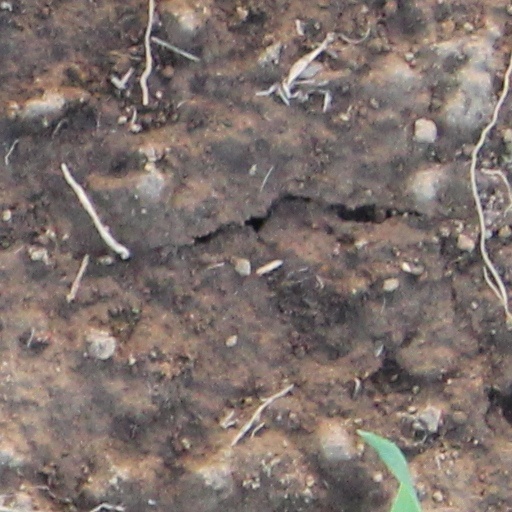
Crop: wheat